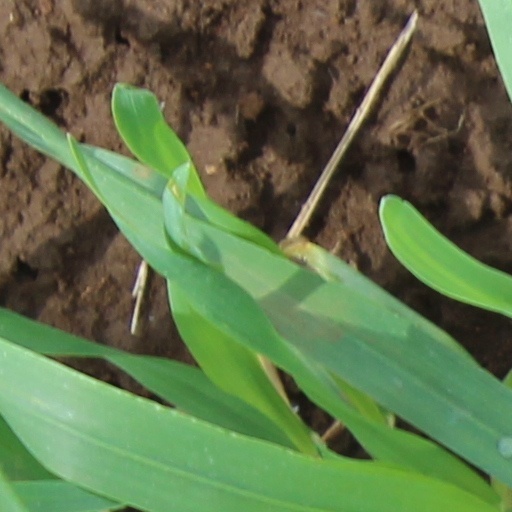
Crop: wheat